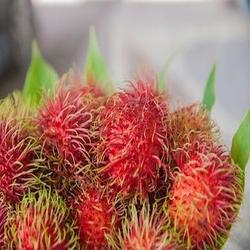
Label: Rambutan